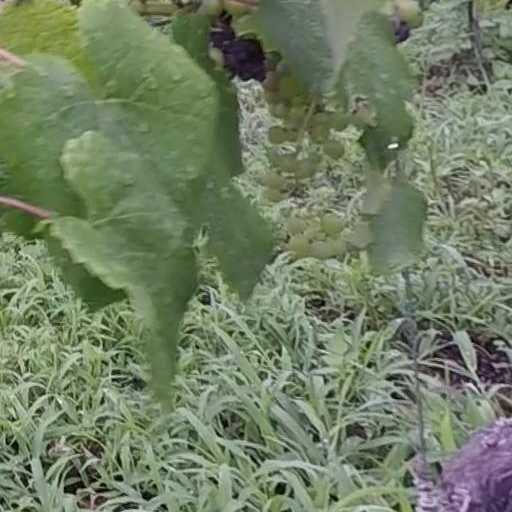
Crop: grape